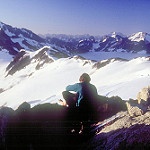
Scene: Outdoor